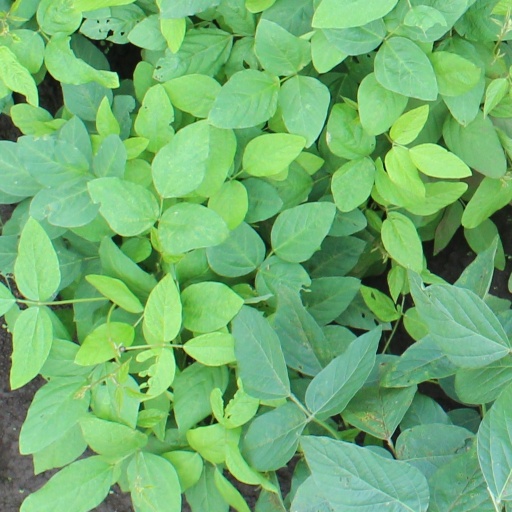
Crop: soybean